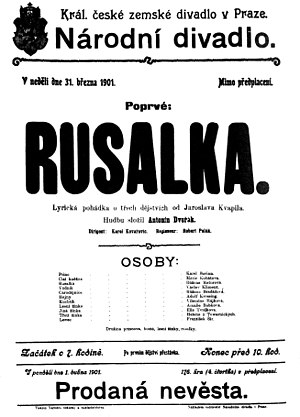
Rusalka
Plakat til uropførelsen af Rusalka i Prag, 31. marts 1901.
Rusalka er en opera i tre akter af Antonín Dvořák.